History of Norfolk

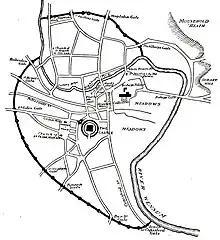
Norwich at the time of Kett's Rebellion

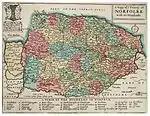
A detailed map of Norfolk during the 17th century by Wenceslas Hollar

As with the rest of the country, the Church was central to mediaeval life in Norfolk. Far more mediaeval parish churches were built than in any other county in England – Norwich alone once had sixty-two churches. Over time the numbers have slowly declined, due to depopulation, competition or local reorganisation. Many new monastic communities were established during the Middle Ages. Extensive remains of several religious houses can be seen around Norfolk, such as at North Creake, Binham, Little Walsingham, Castle Acre and Thetford Priory.